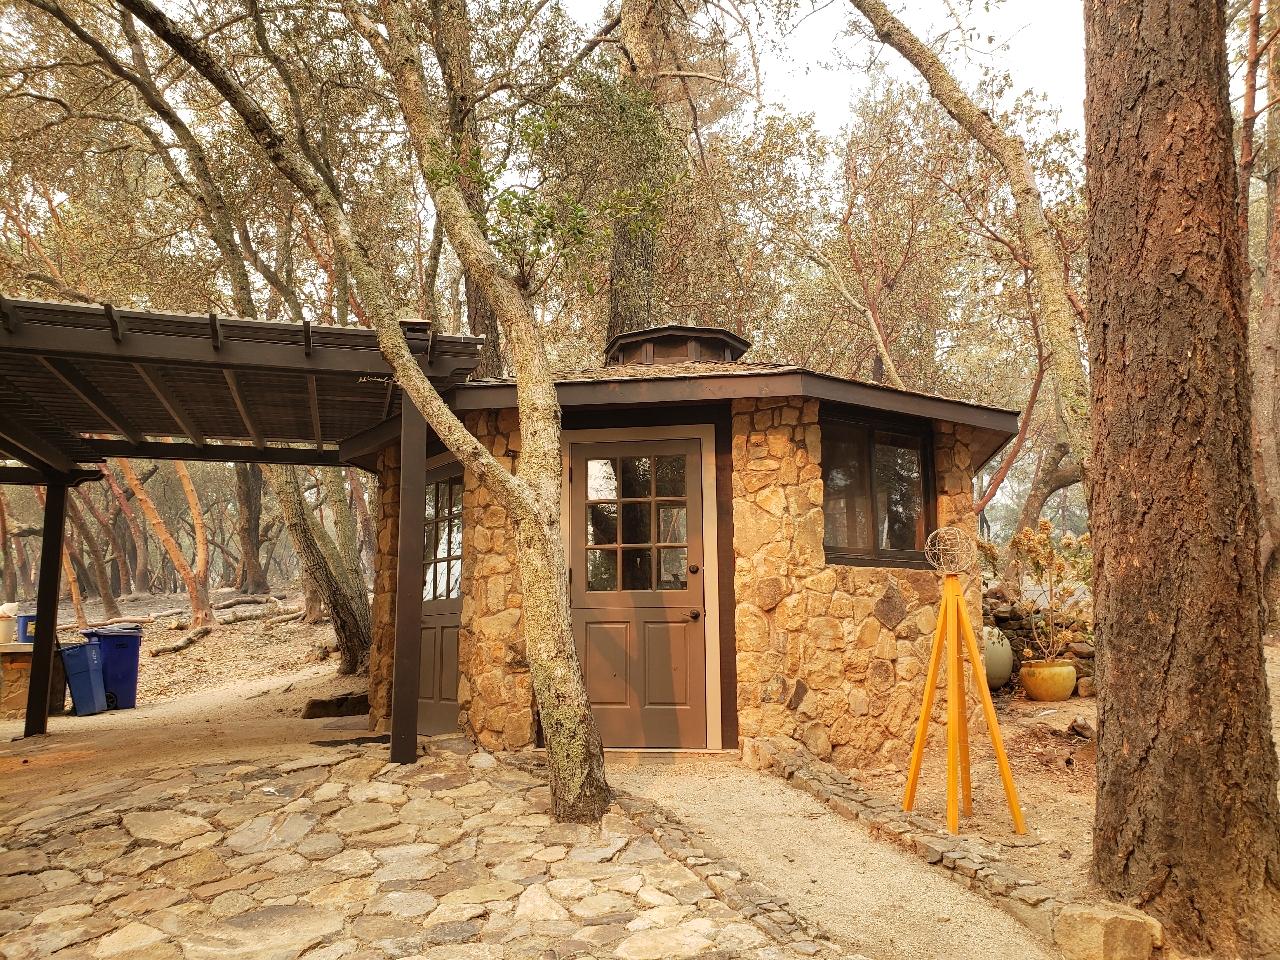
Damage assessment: no_damage